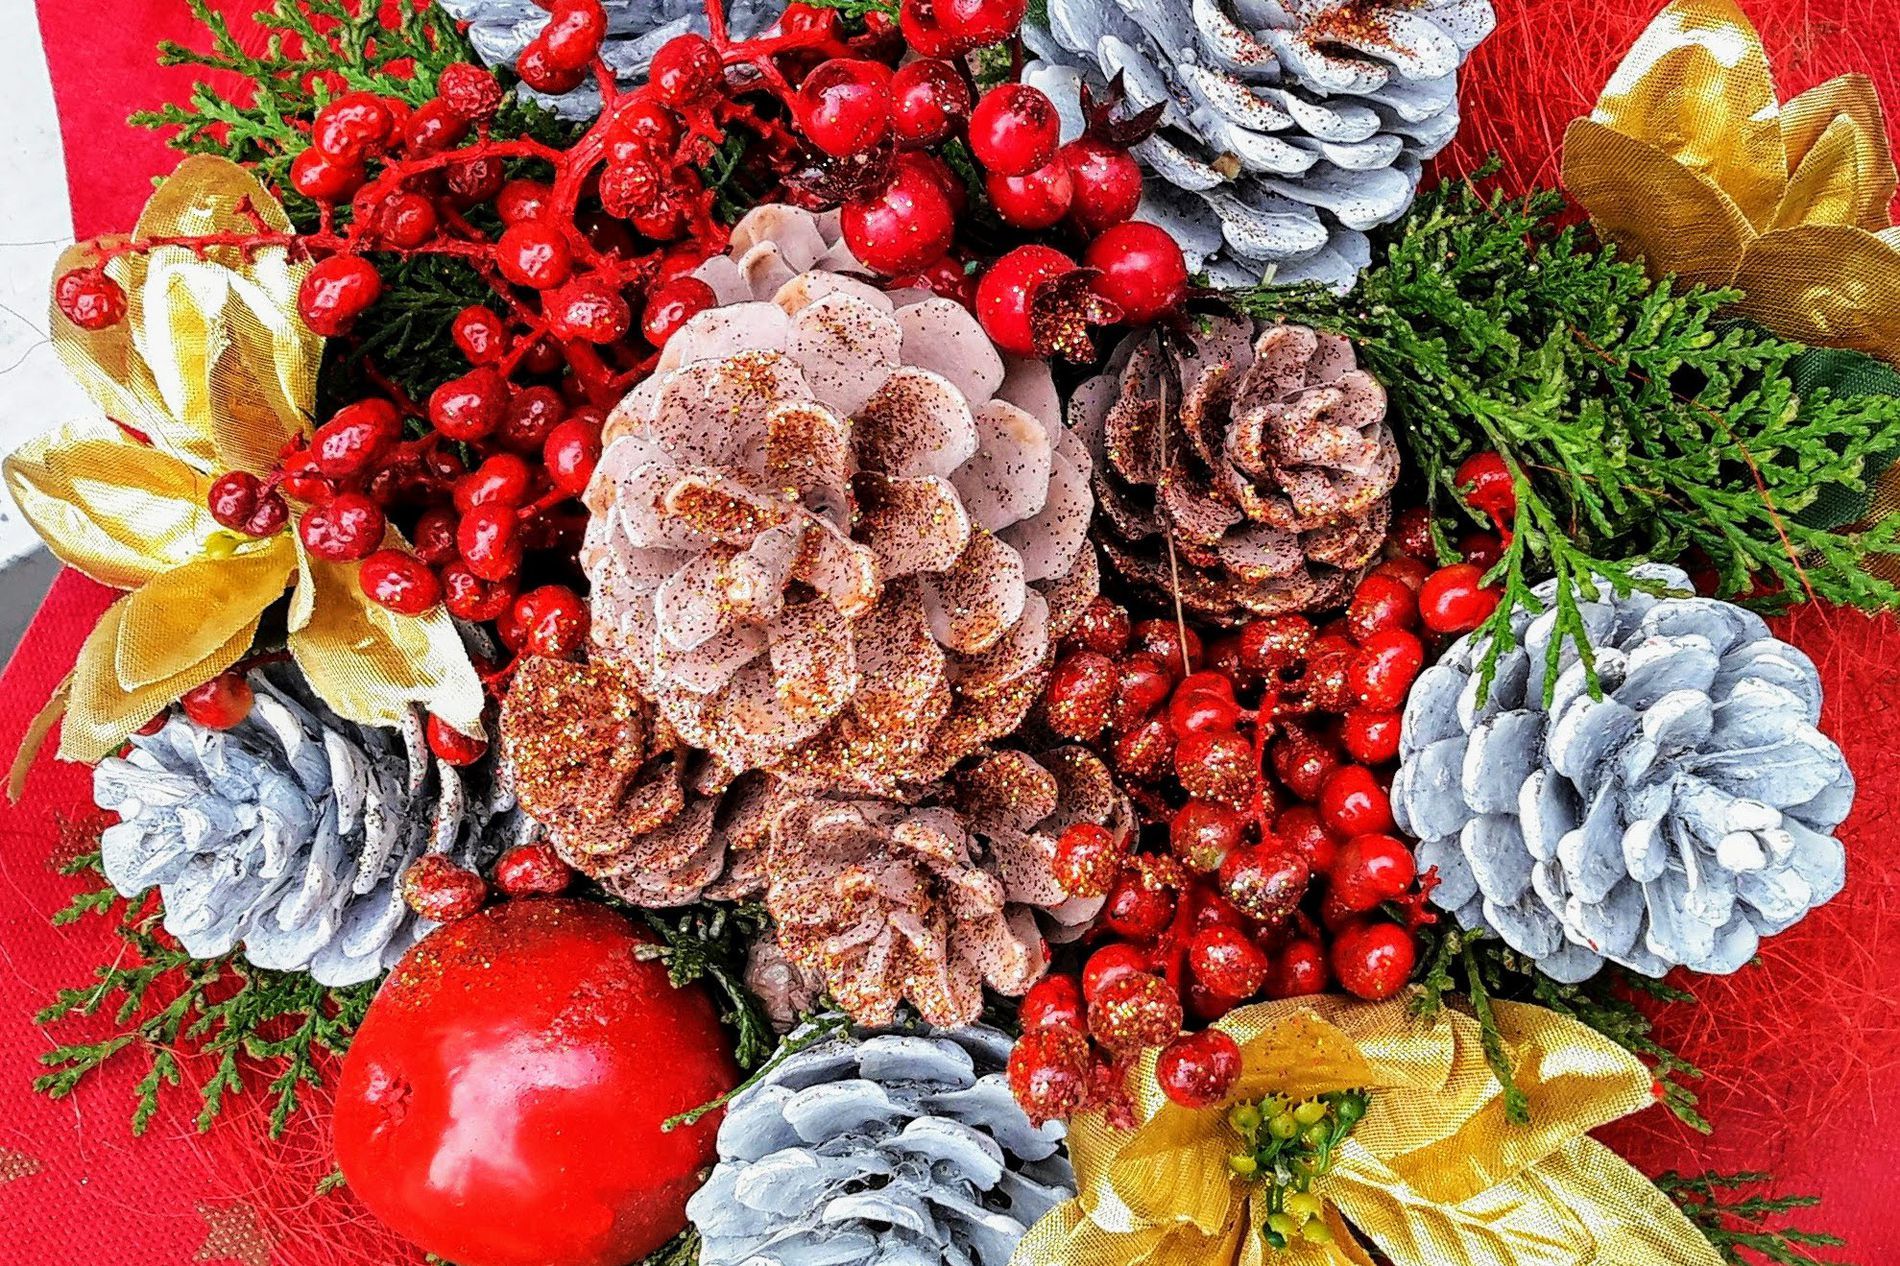
Christmas decoration
A Christmas decoration consists of Pine Cones, Red Berries, Gold flowers and red apples with glitters on it and a red background
A landscape photo captured with a close-up zoom-in view, focused on a Christmas decoration against a red background. The scene features a multicolor palette of shades of pink, red, blue, green, and a bit of gold, inspiring joy and happiness.
Labels: Conifer, Plant, Tree, Food, Food Presentation, Christmas, Christmas Decorations, Festival, Flower, Rose, Flower Arrangement, Flower Bouquet, Fruit, Pear, Produce, Dahlia, Christmas Tree, Art, Background